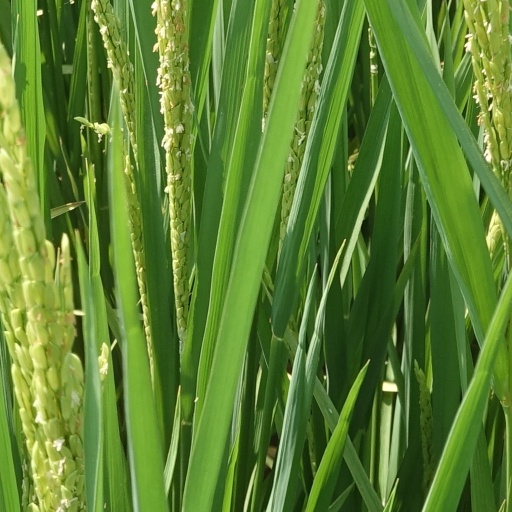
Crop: rice